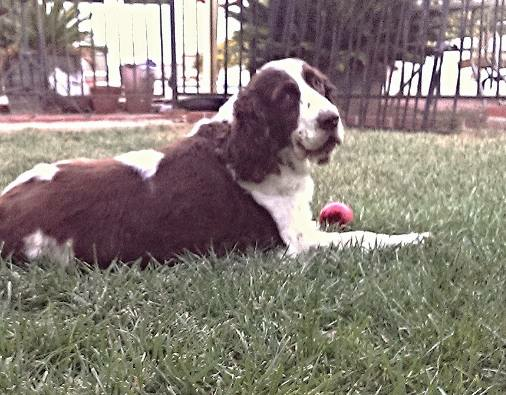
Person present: No